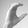
ASL letter: C